Hellidon

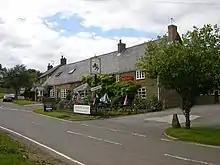
The Red Lion public house

Until the 1770s an open field system of farming prevailed. There were five such fields, mapped in 1726 as Further Field, Lower Field, Middle Field, Upper Field and Short Attle Field. Parliament passed an inclosure act, the (14 Geo. 3. c. "108" ), for which it was surveyed in 1775. There the earlier Middle Field was marked as Hill Field and Short Attle Field simply as Attle Field.